Puula

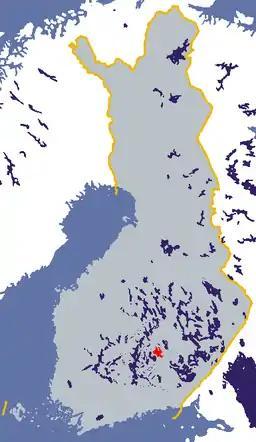

Puula (or Puulavesi) is a lake in the Kymi River area in the Finnish municipalities of Hirvensalmi, Kangasniemi and Mikkeli. Puula is above sea level, with a surface area of . It is deep at its deepest point, located near Porttisalmi at Simpiänselkä, which is the biggest open area of the lake. Two big lakes Suontee and Puula were one lake until year 1854, when the water level was lowered 2.5 meters. This brought geological stacks above the surface, which are formed by water.